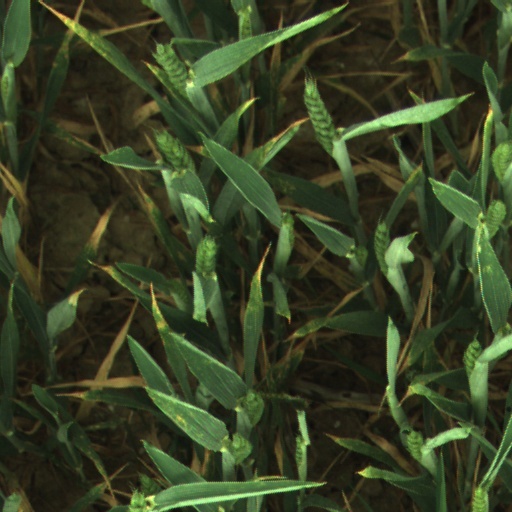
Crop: wheat